Natalie Pérez

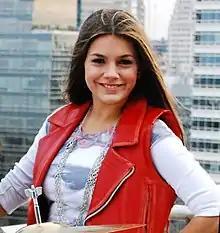
Pérez in 2009

Natalie Pérez (born November 4, 1986) She is an Argentine television, theater, film actress and singer-songwriter. She rose to fame after appearing on the children's television series "Chiquititas" (1999). She also appeared on the telenovelas "Rebelde Way" (2002–2003), "Consentidos" (2009–2010), "Graduados" (2012), "Guapas" (2014–2015), "Esperanza mía" (2015–2016), and "Las Estrellas" (2017–2018).